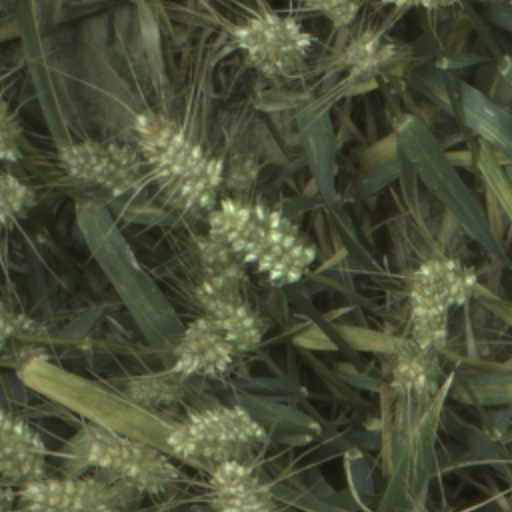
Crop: wheat